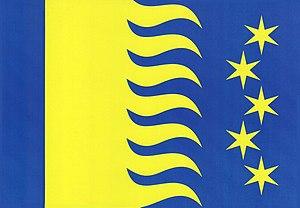
Zhořec est une commune du district de Pelhřimov, dans la région de Vysočina, en République tchèque. Sa population s'élevait à 102 habitants en 2019.